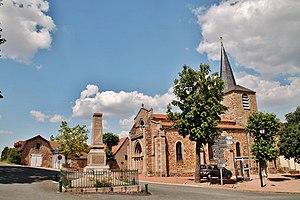
église St Martin